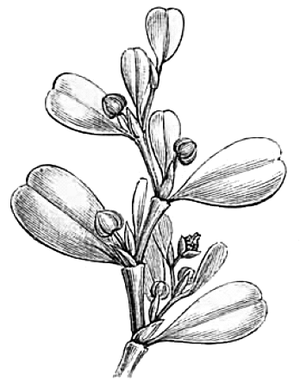
Les Lactoridacées sont une famille de plantes dicotylédones primitives qui ne comprend qu'une seule espèce, Lactoris fernandeziana, endémique des îles Juan Fernandez au Chili.
La région Fernandez est une des 35 phytodivisions définies par Armen Takhtajan dans son ouvrage Floristicheskie oblasti Zemli. Cette phytorégion fait partie du royaume Holantarctique au même titre que les trois régions suivantes : chilienne-patagonienne, îles subantarctiques du sud et néo-zélandaise. Elle possède un taux d'endémisme de 70 % chez les plantes vasculaires, dont deux familles et 20 genres uniques. Cette région ne comprend qu'une seule province, la province Fernandez.